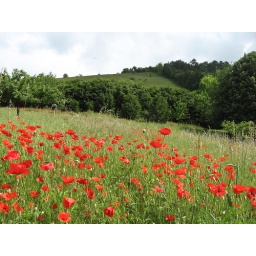
The American painting school near Monet's house in Giverny recreated the poppy field from one of his paintings.